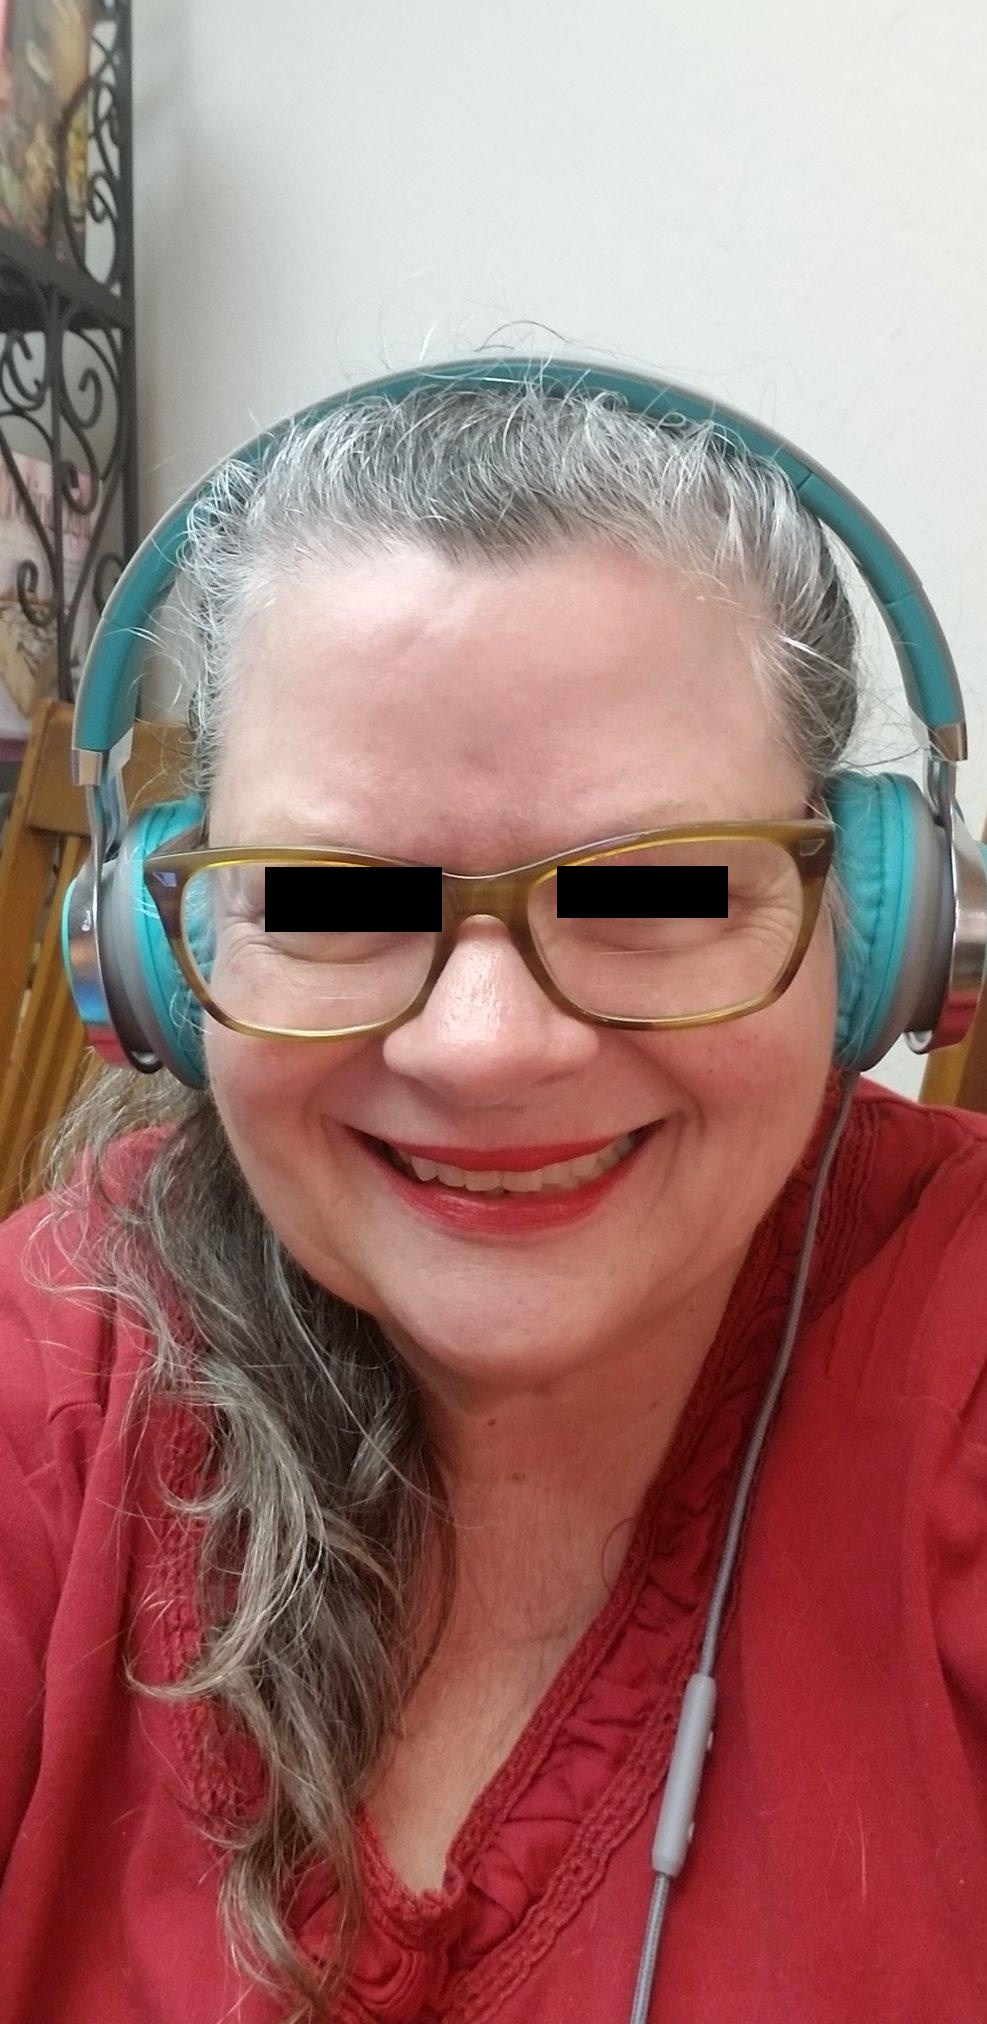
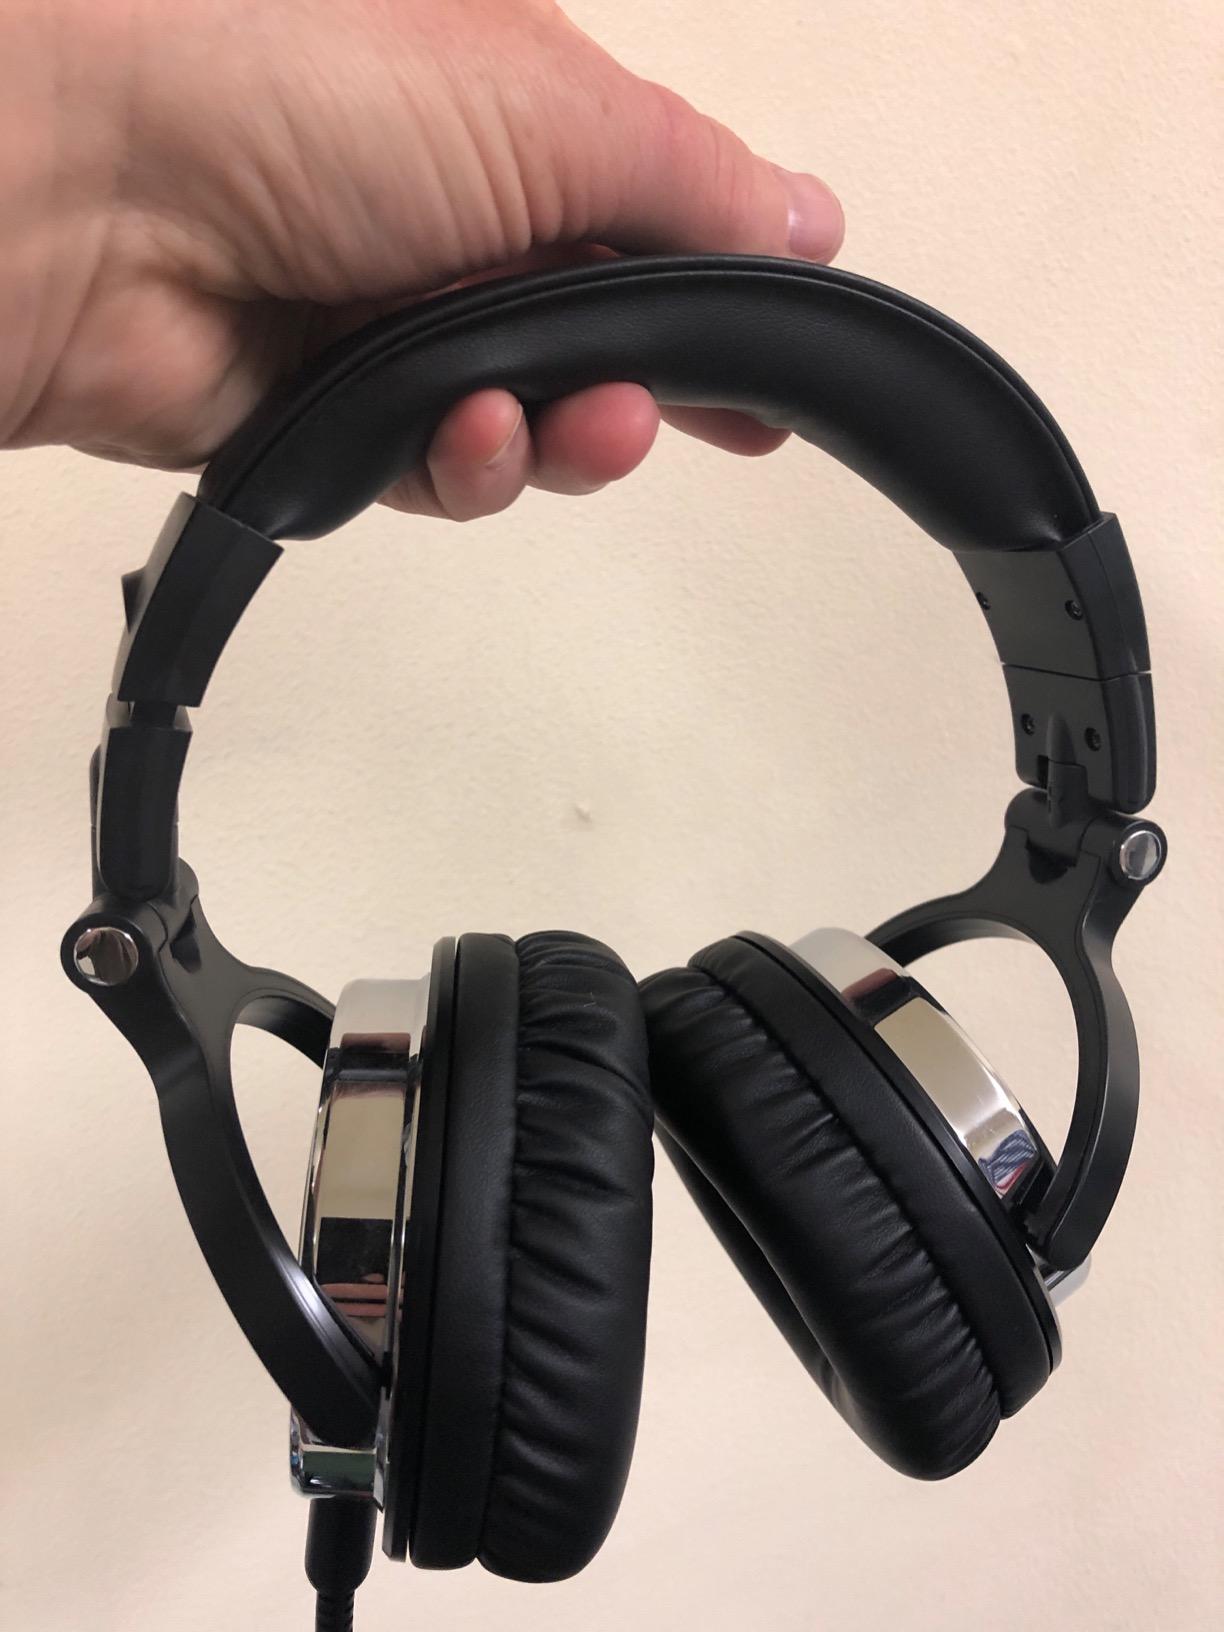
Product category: headphones
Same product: no